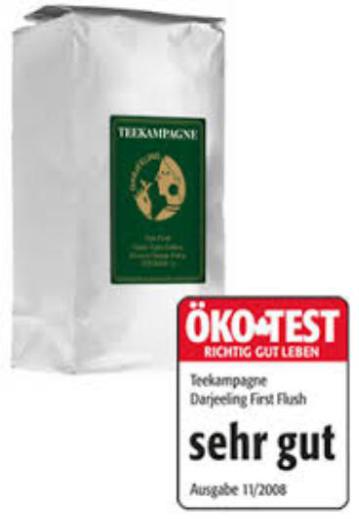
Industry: Food